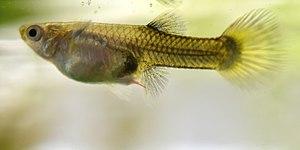
Guppy, Parasitose à Camallanus cotti